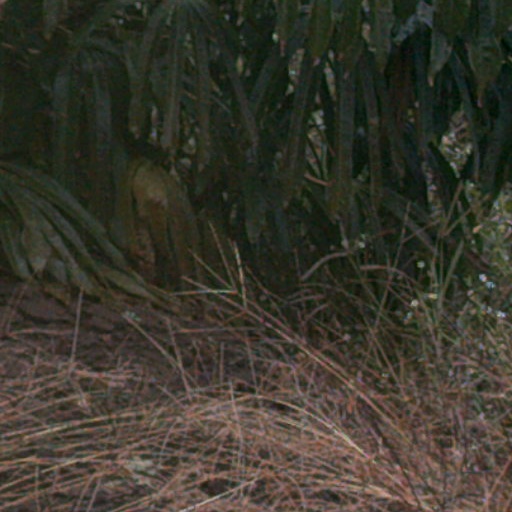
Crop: cassava